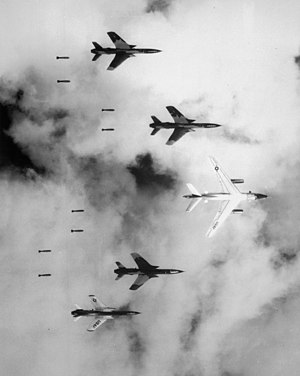
Vietnamkrigen / Diems styre, 1955-1963 / Kup og snigmord
Amerikanske bombefly kaster bomber over Nordvietnam
Vietnamkrigen varede fra 1955 til 1975. Krigen blev en sejr for Nordvietnam og Vietcong og endte med et genforenet Vietnam under et kommunistisk styre. Krigen kan ses som en koldkrigskonflikt mellem USA og dets allierede på den ene side og Sovjetunionen, Kina og Nordvietnam på den anden. Eller som en borgerkrig mellem kommunistiske og anti-kommunistiske vietnamesiske parter.